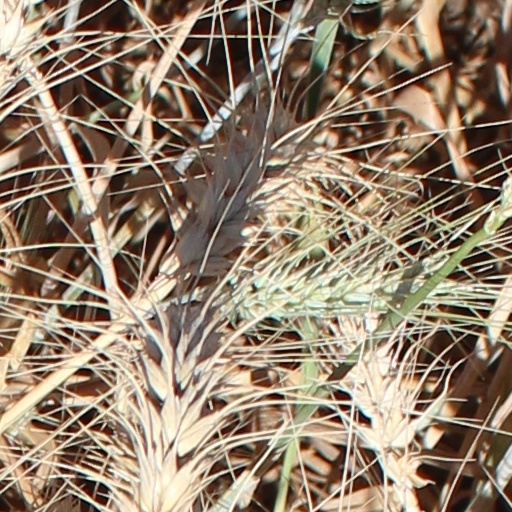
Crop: wheat